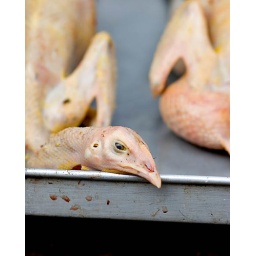
skinned chicken in market